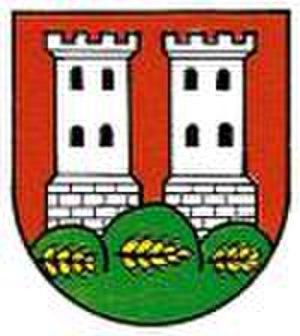
Voitsberg est une commune autrichienne du district de Voitsberg en Styrie.